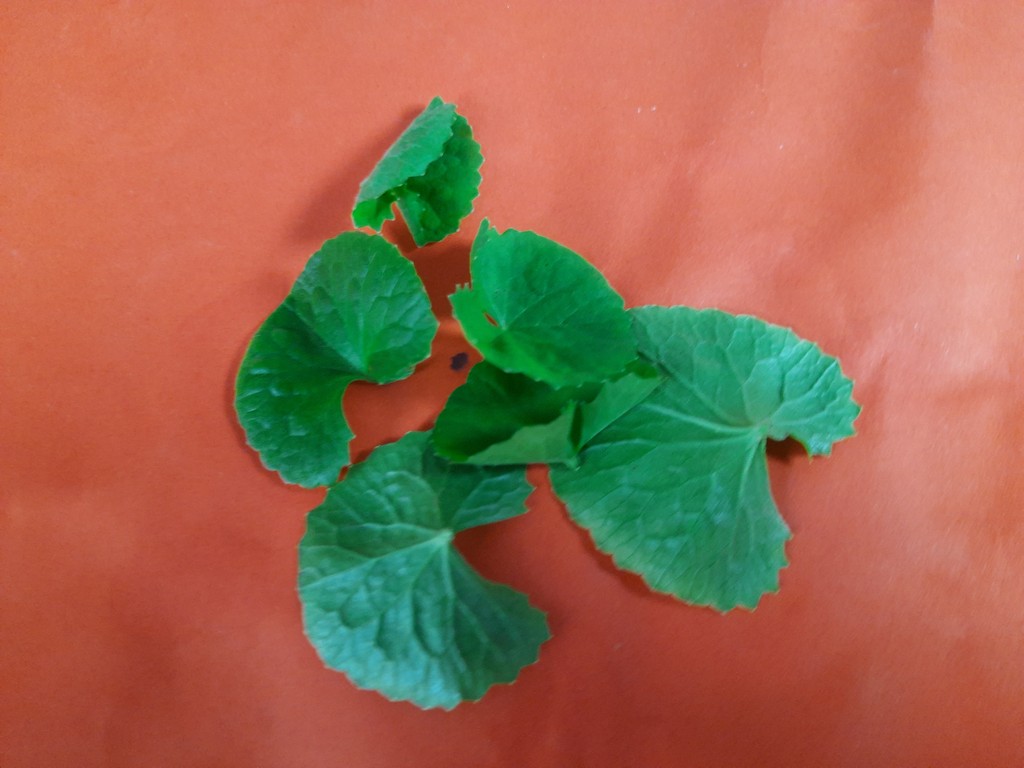
Label: Healthy